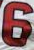
Number: 6